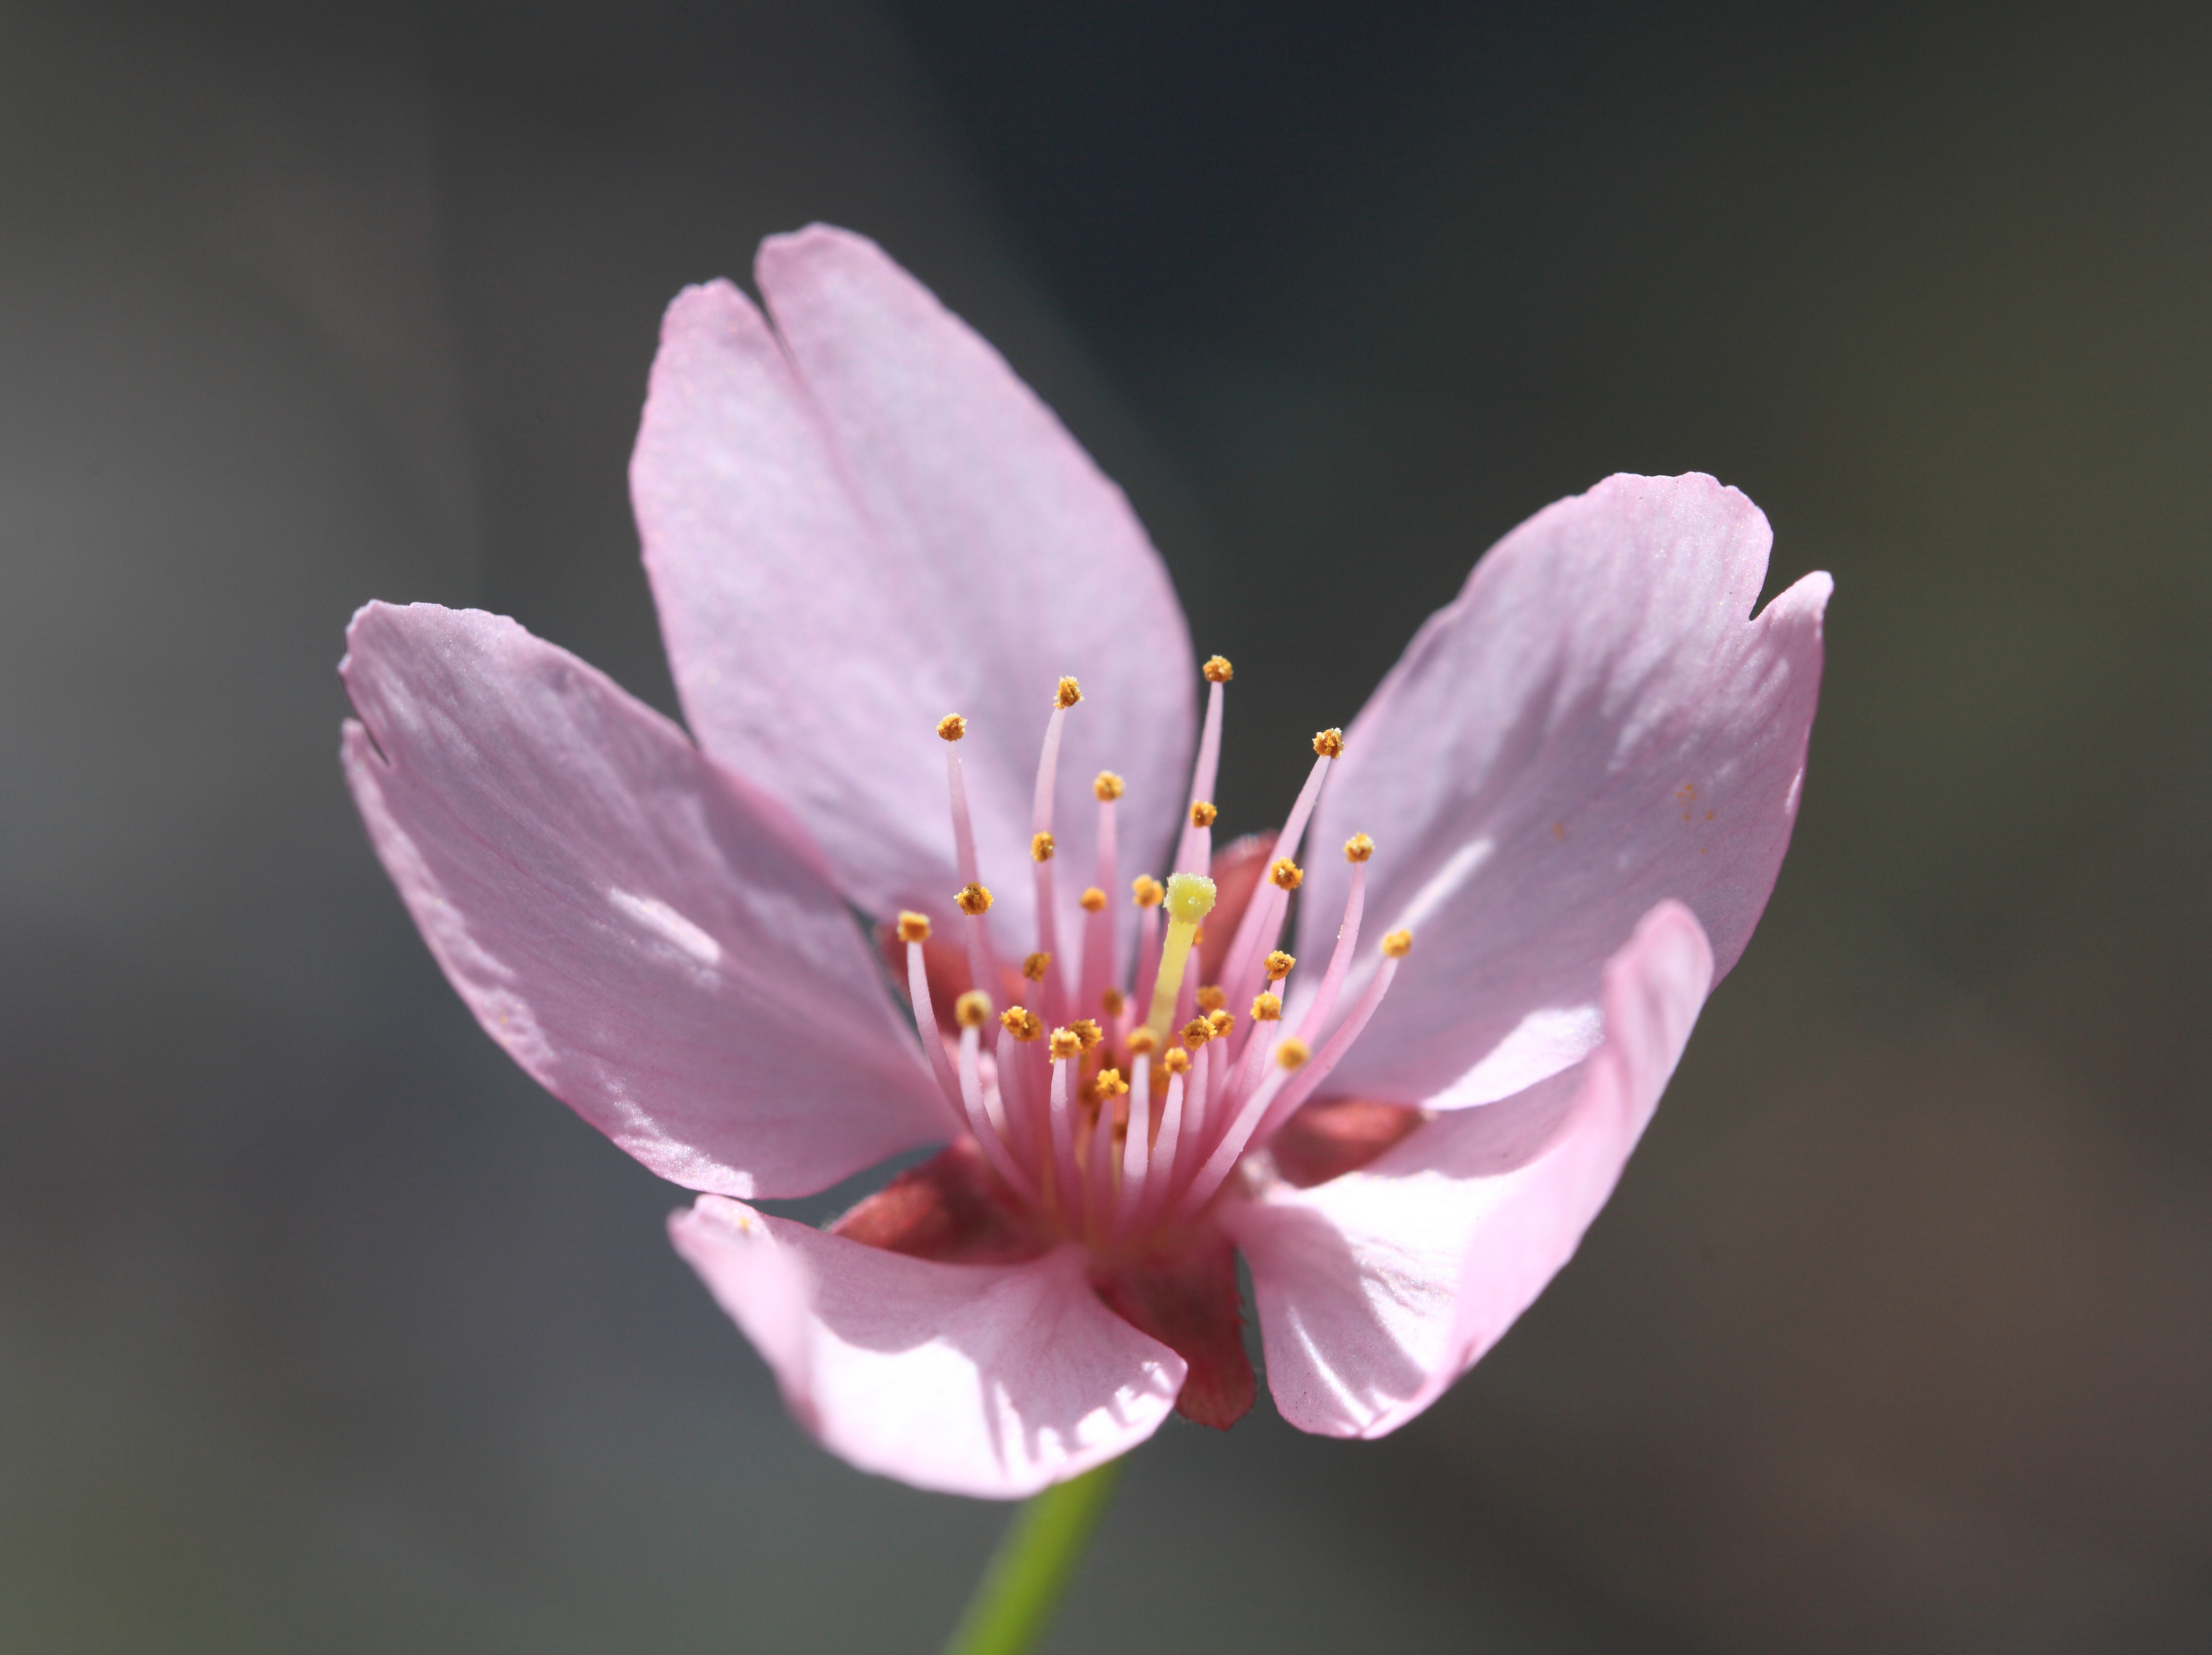
blossom, plant, photography, flower, petal, high, botany, flora, wildflower, close up, 5d, sakura, hires, bud, markii, hi, res, resolution, saitama, kawaguchi, macro photography, flowering plant, plant stem, land plant, garden cosmos